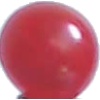
Label: Redcurrant 1